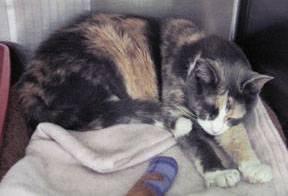
cat